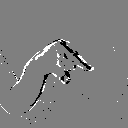
ASL letter: q